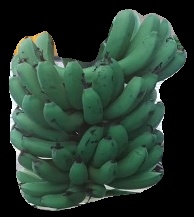
Variety: pachbale
Grade: grade2